Cossington, Leicestershire

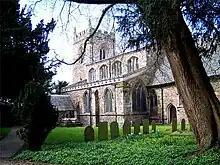
Cossington parish church

Cossington is a village within the Soar Valley in Leicestershire, England. It is between Sileby, Rothley, Ratcliffe-on-the-Wreake and Syston. The population of the civil parish at the 2011 census was 598.